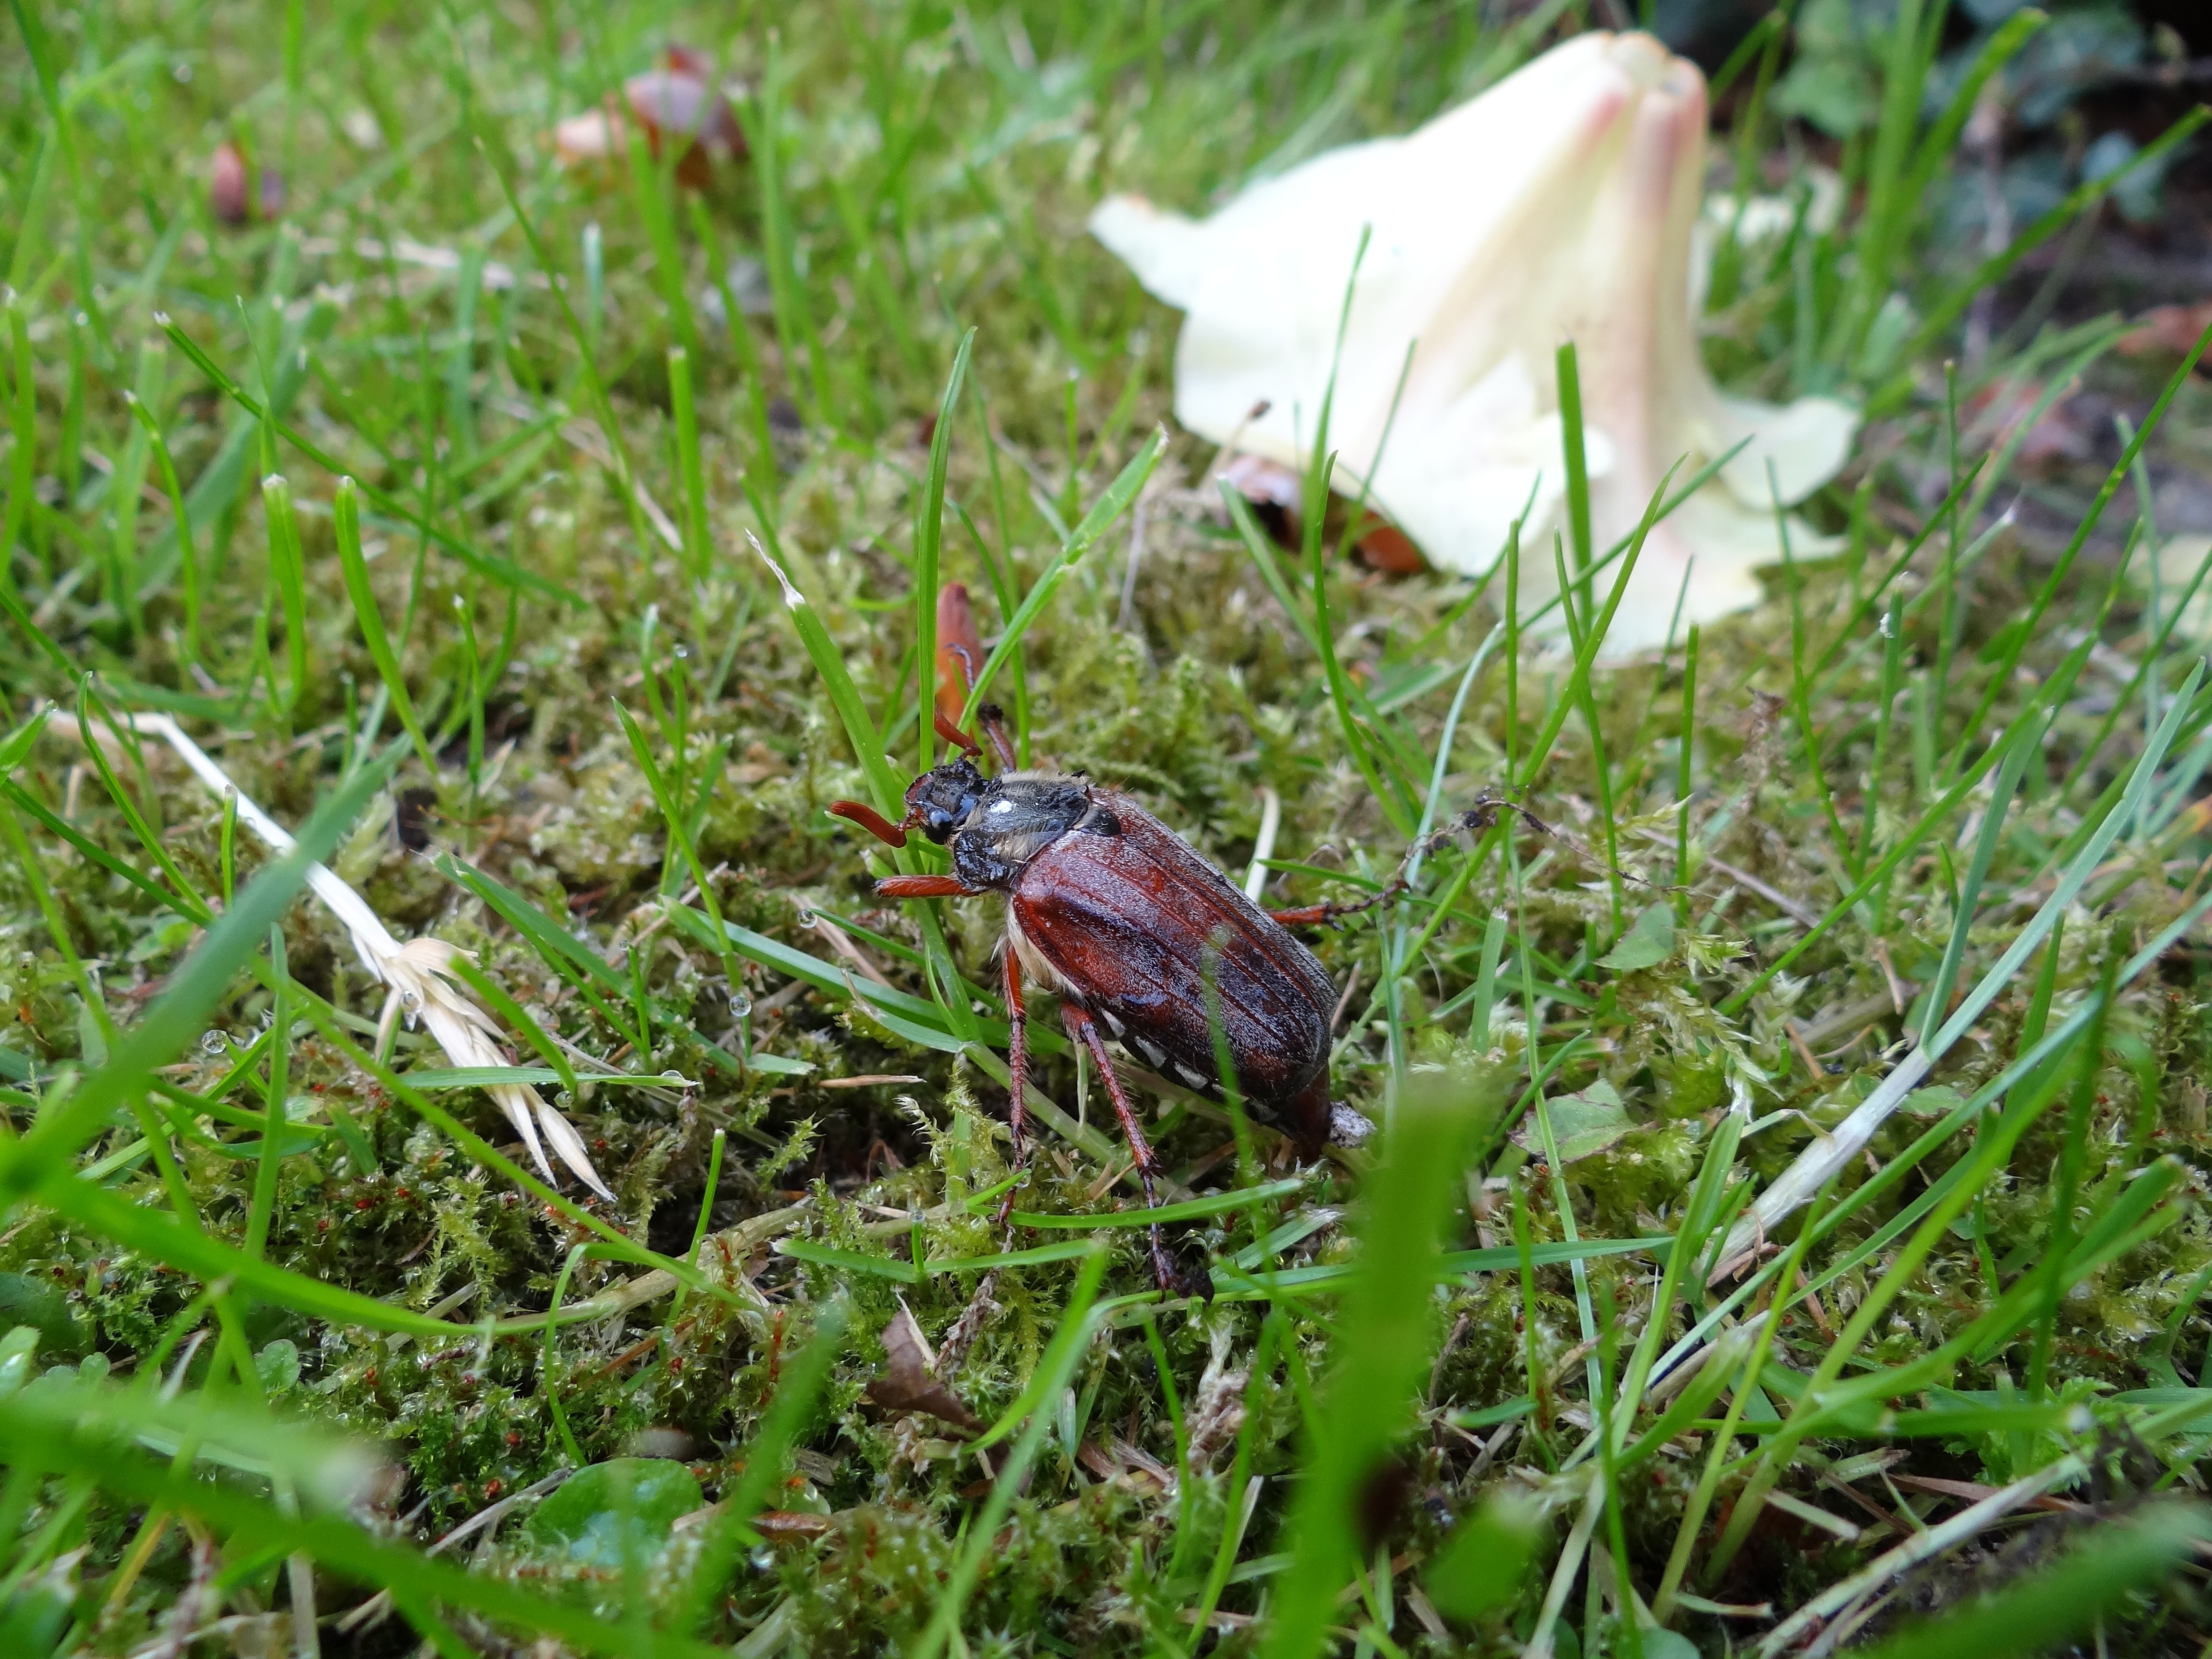
nature, grass, bird, plant, lawn, meadow, leaf, flower, wildlife, green, insect, brown, ladybug, flora, fauna, wildflower, animals, wetland, habitat, macro photography, flowering plant, krabbeltier, maik fer, natural environment, land plant, perching bird